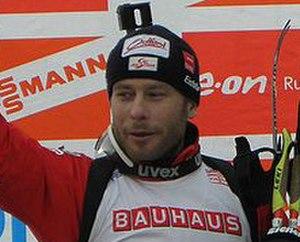
Daniel Mesotitsch, né le 22 mai 1976 à Villach, est un biathlète autrichien, vainqueur de trois courses individuelles en Coupe du monde et deux fois médaillé olympique en relais.